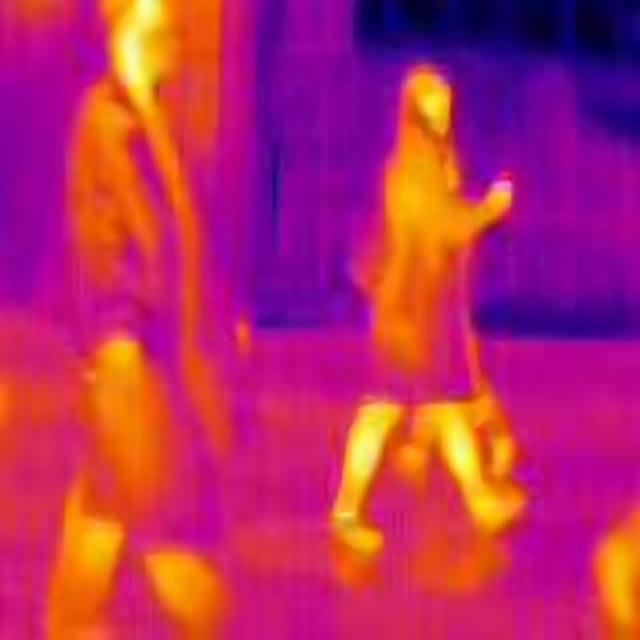
Detected objects:
label: person
label: person